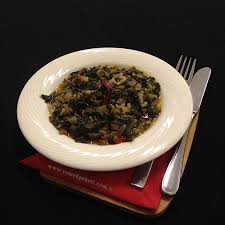
Yemek: ispanak